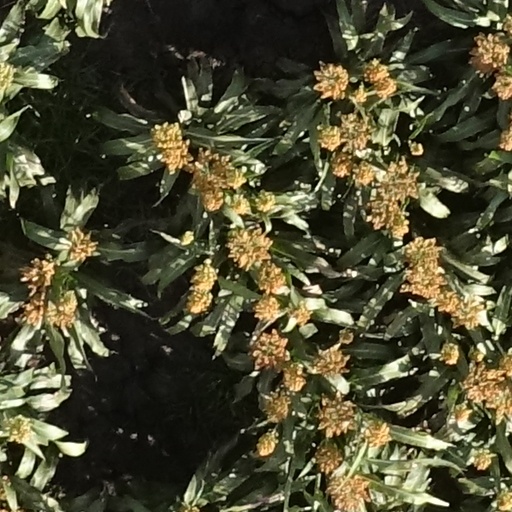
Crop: sorghum